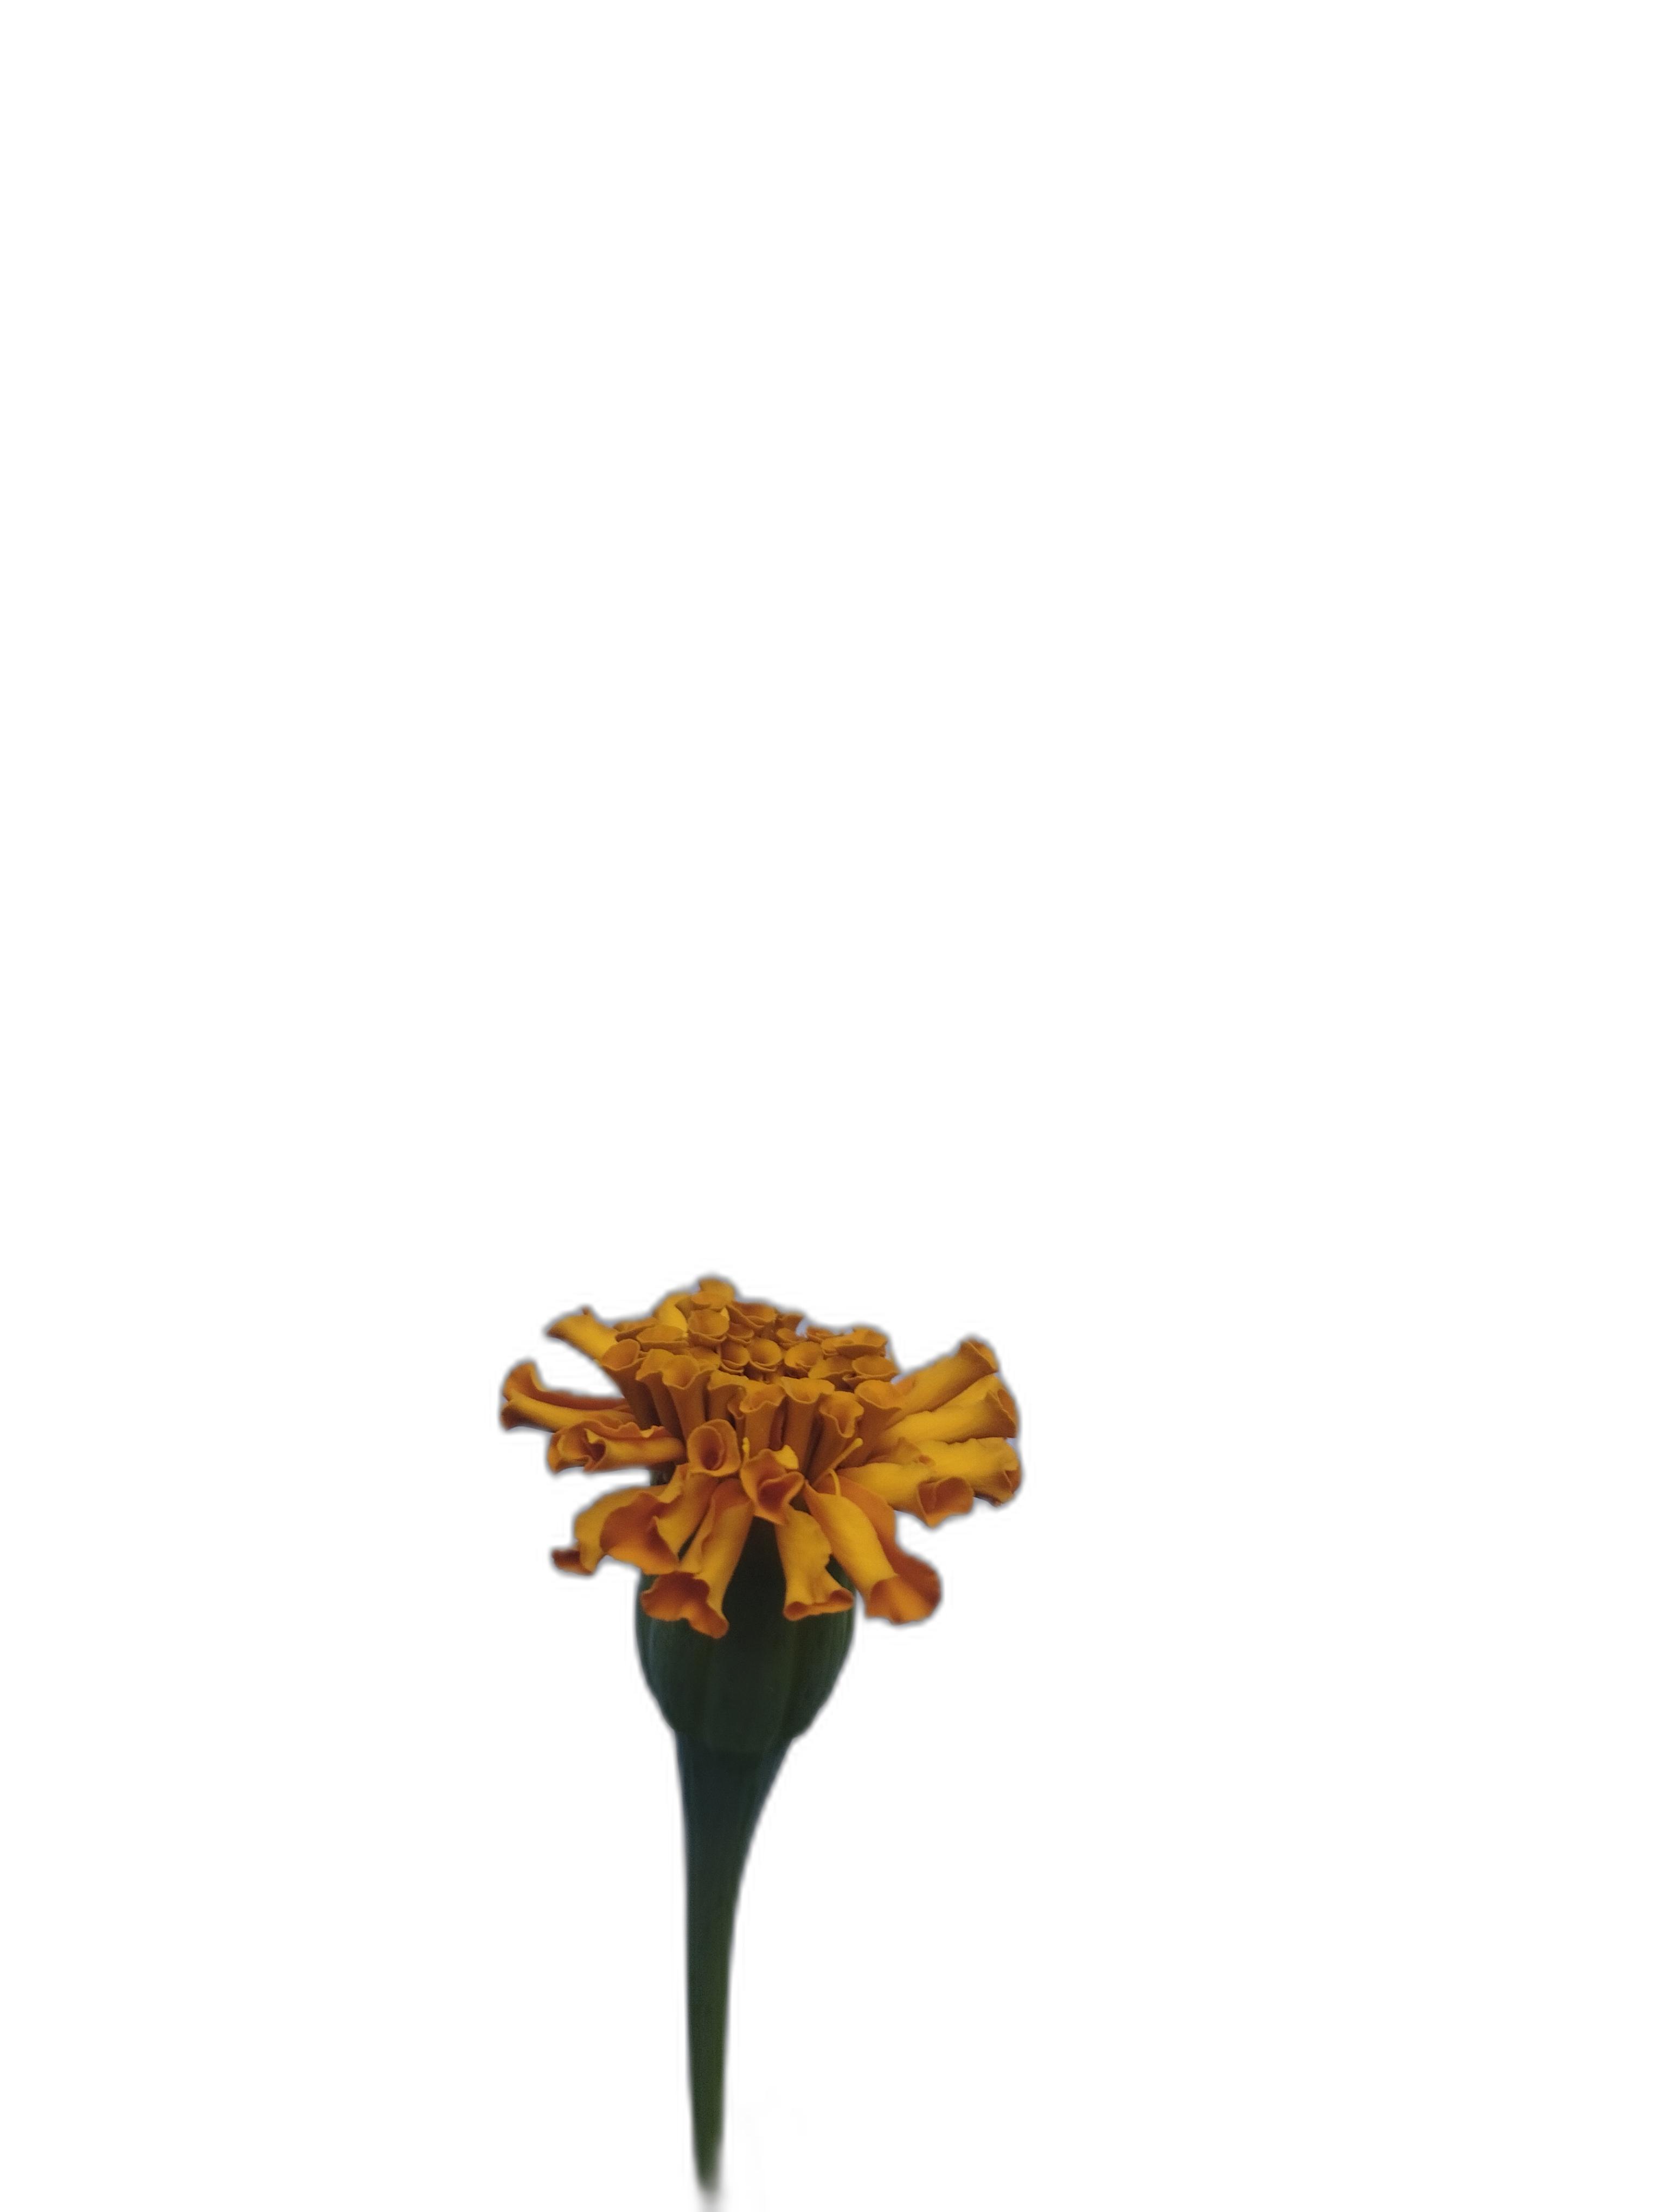
Label: Marigold